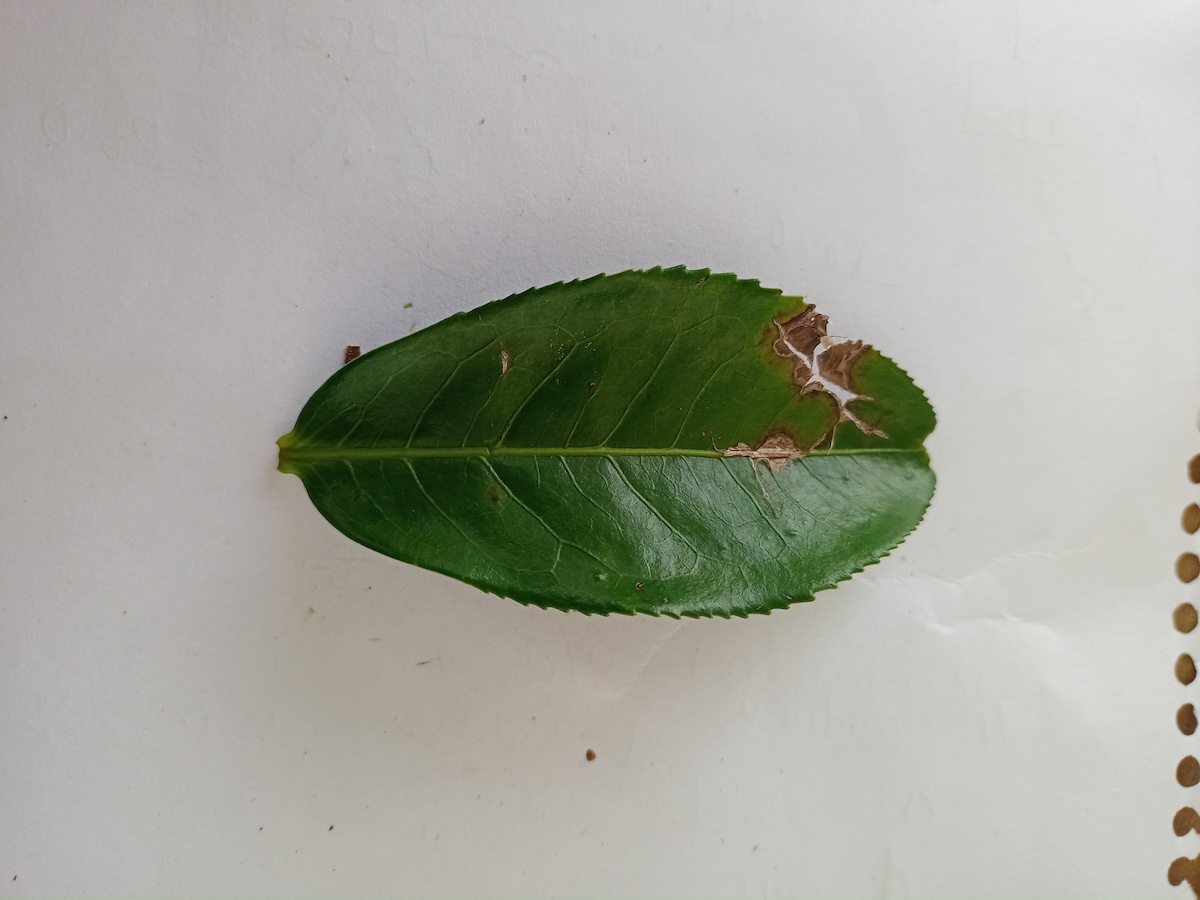
Label: Gray Blight